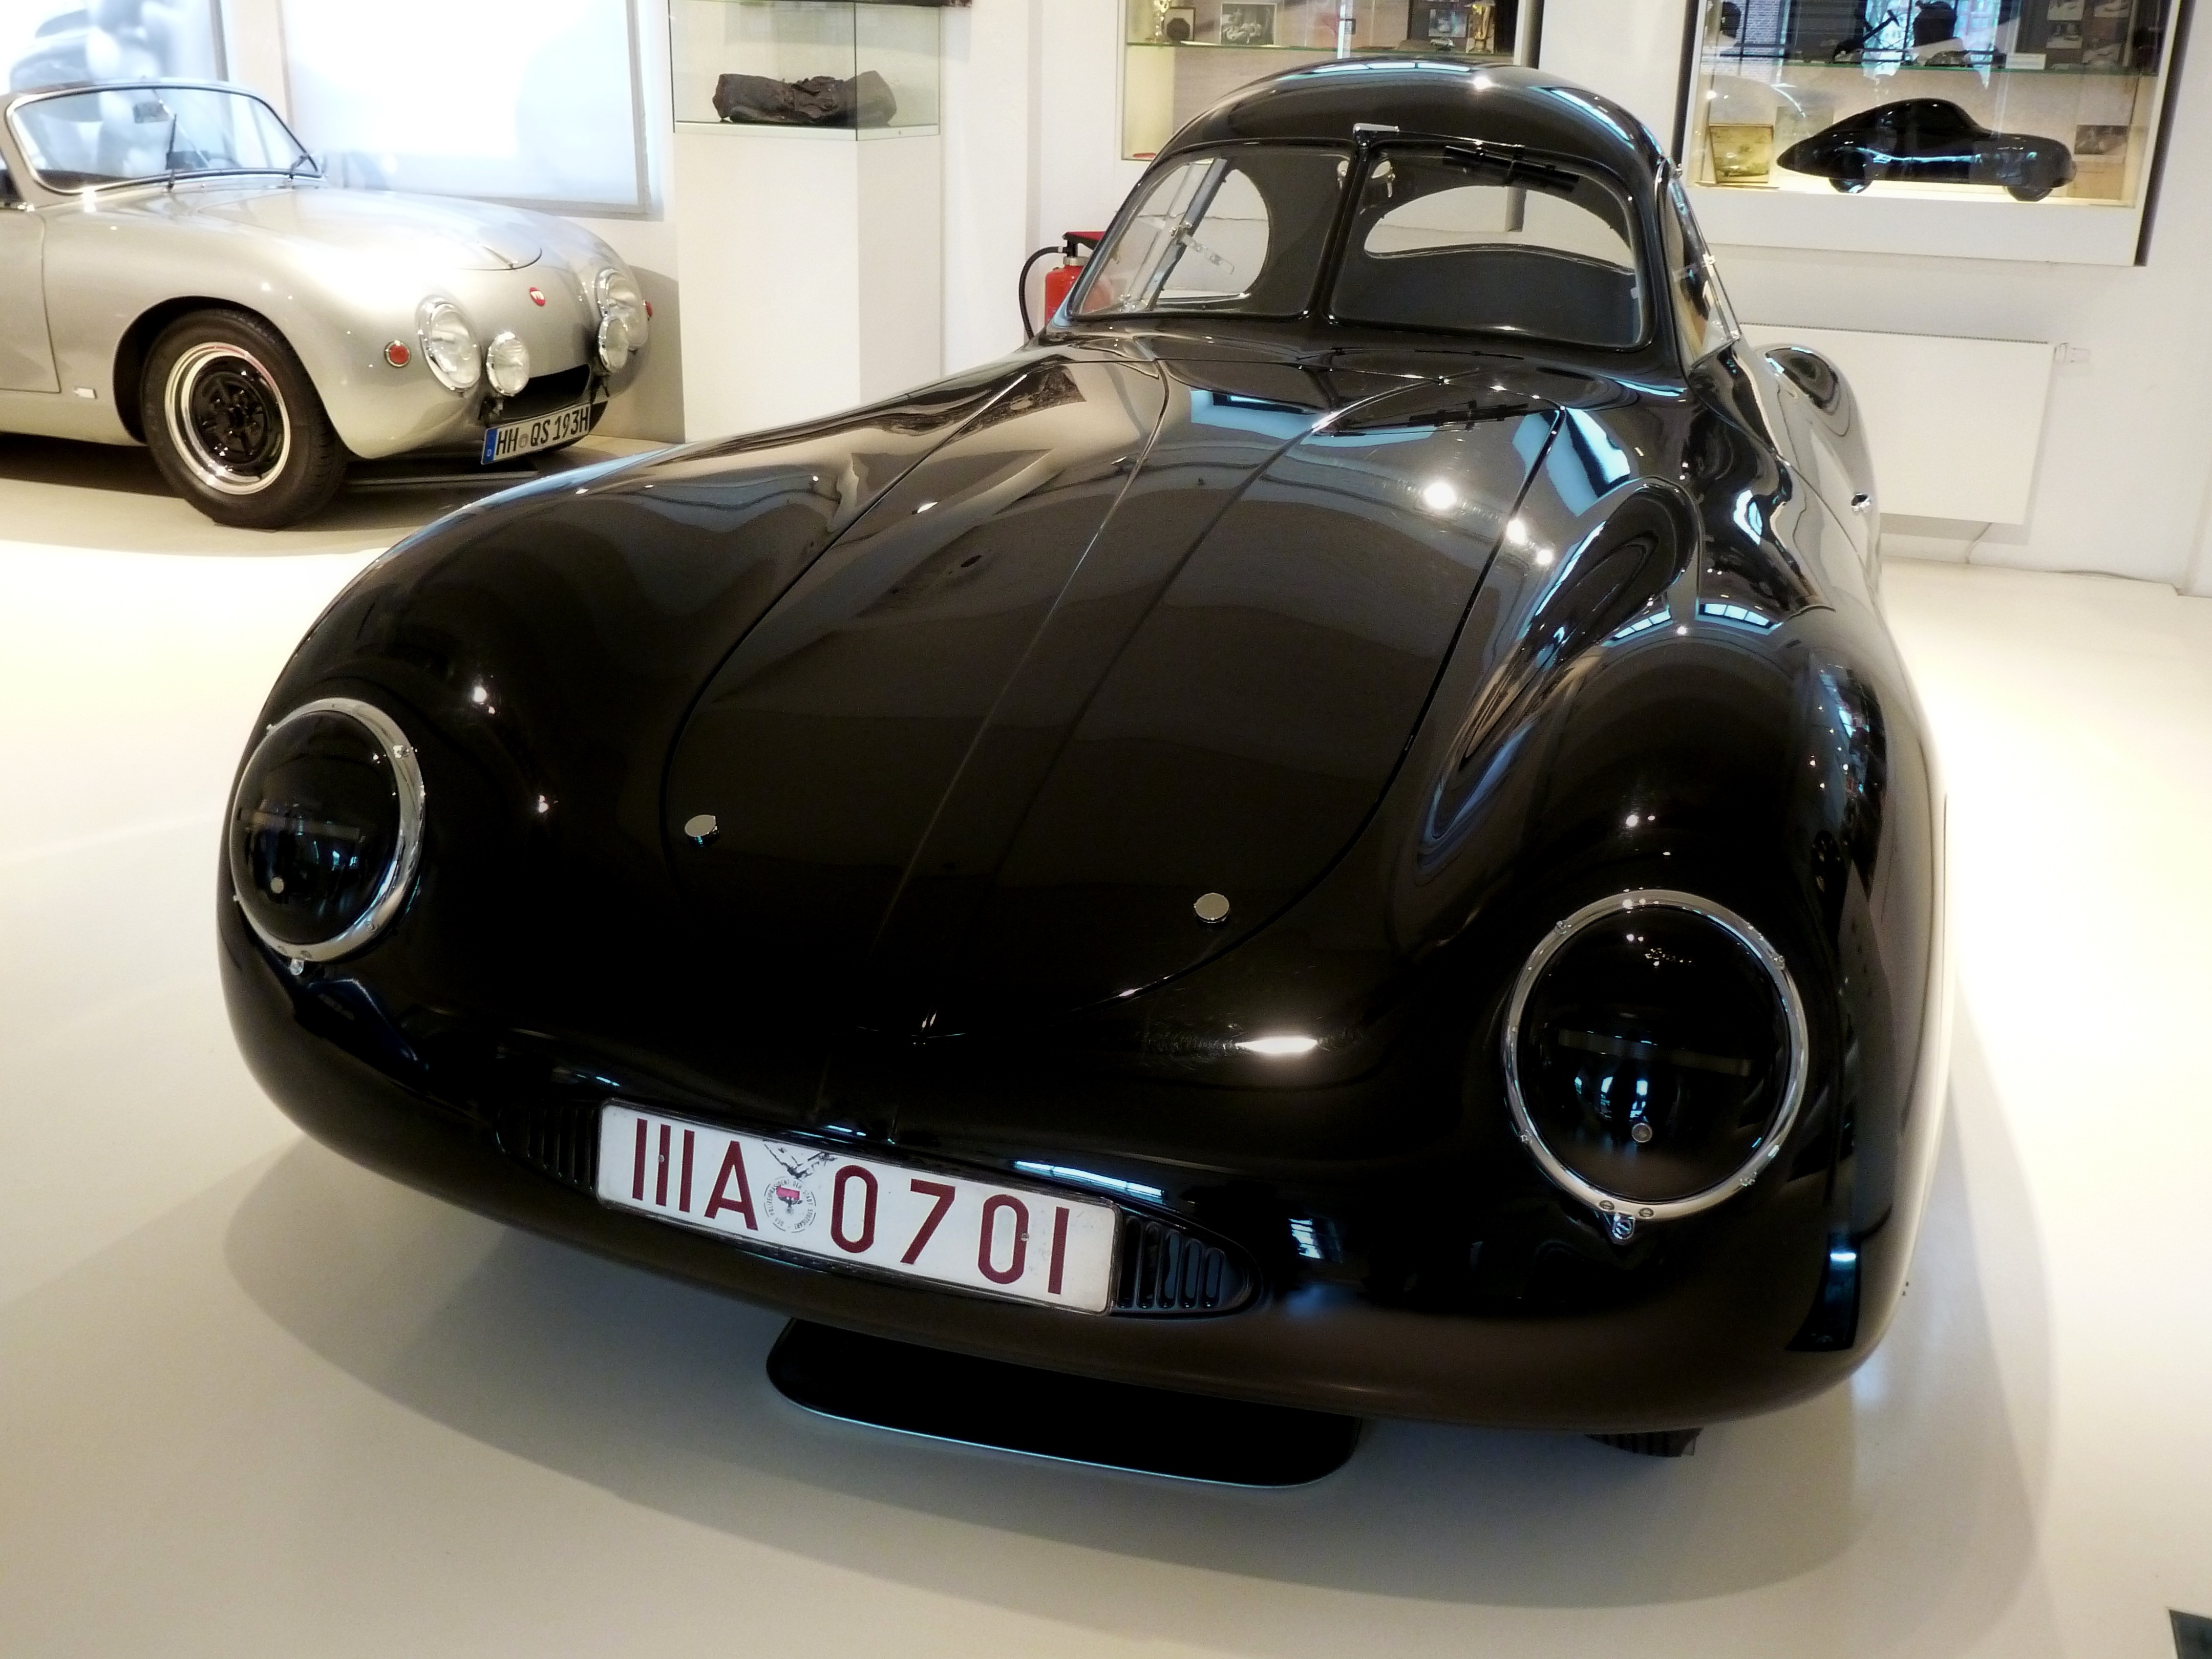
car, vehicle, museum, auto, sports car, supercar, oldtimer, porsche, city car, land vehicle, tentatively venture, automobile make, automotive design, subcompact car, tvr